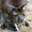
Label: kangaroo